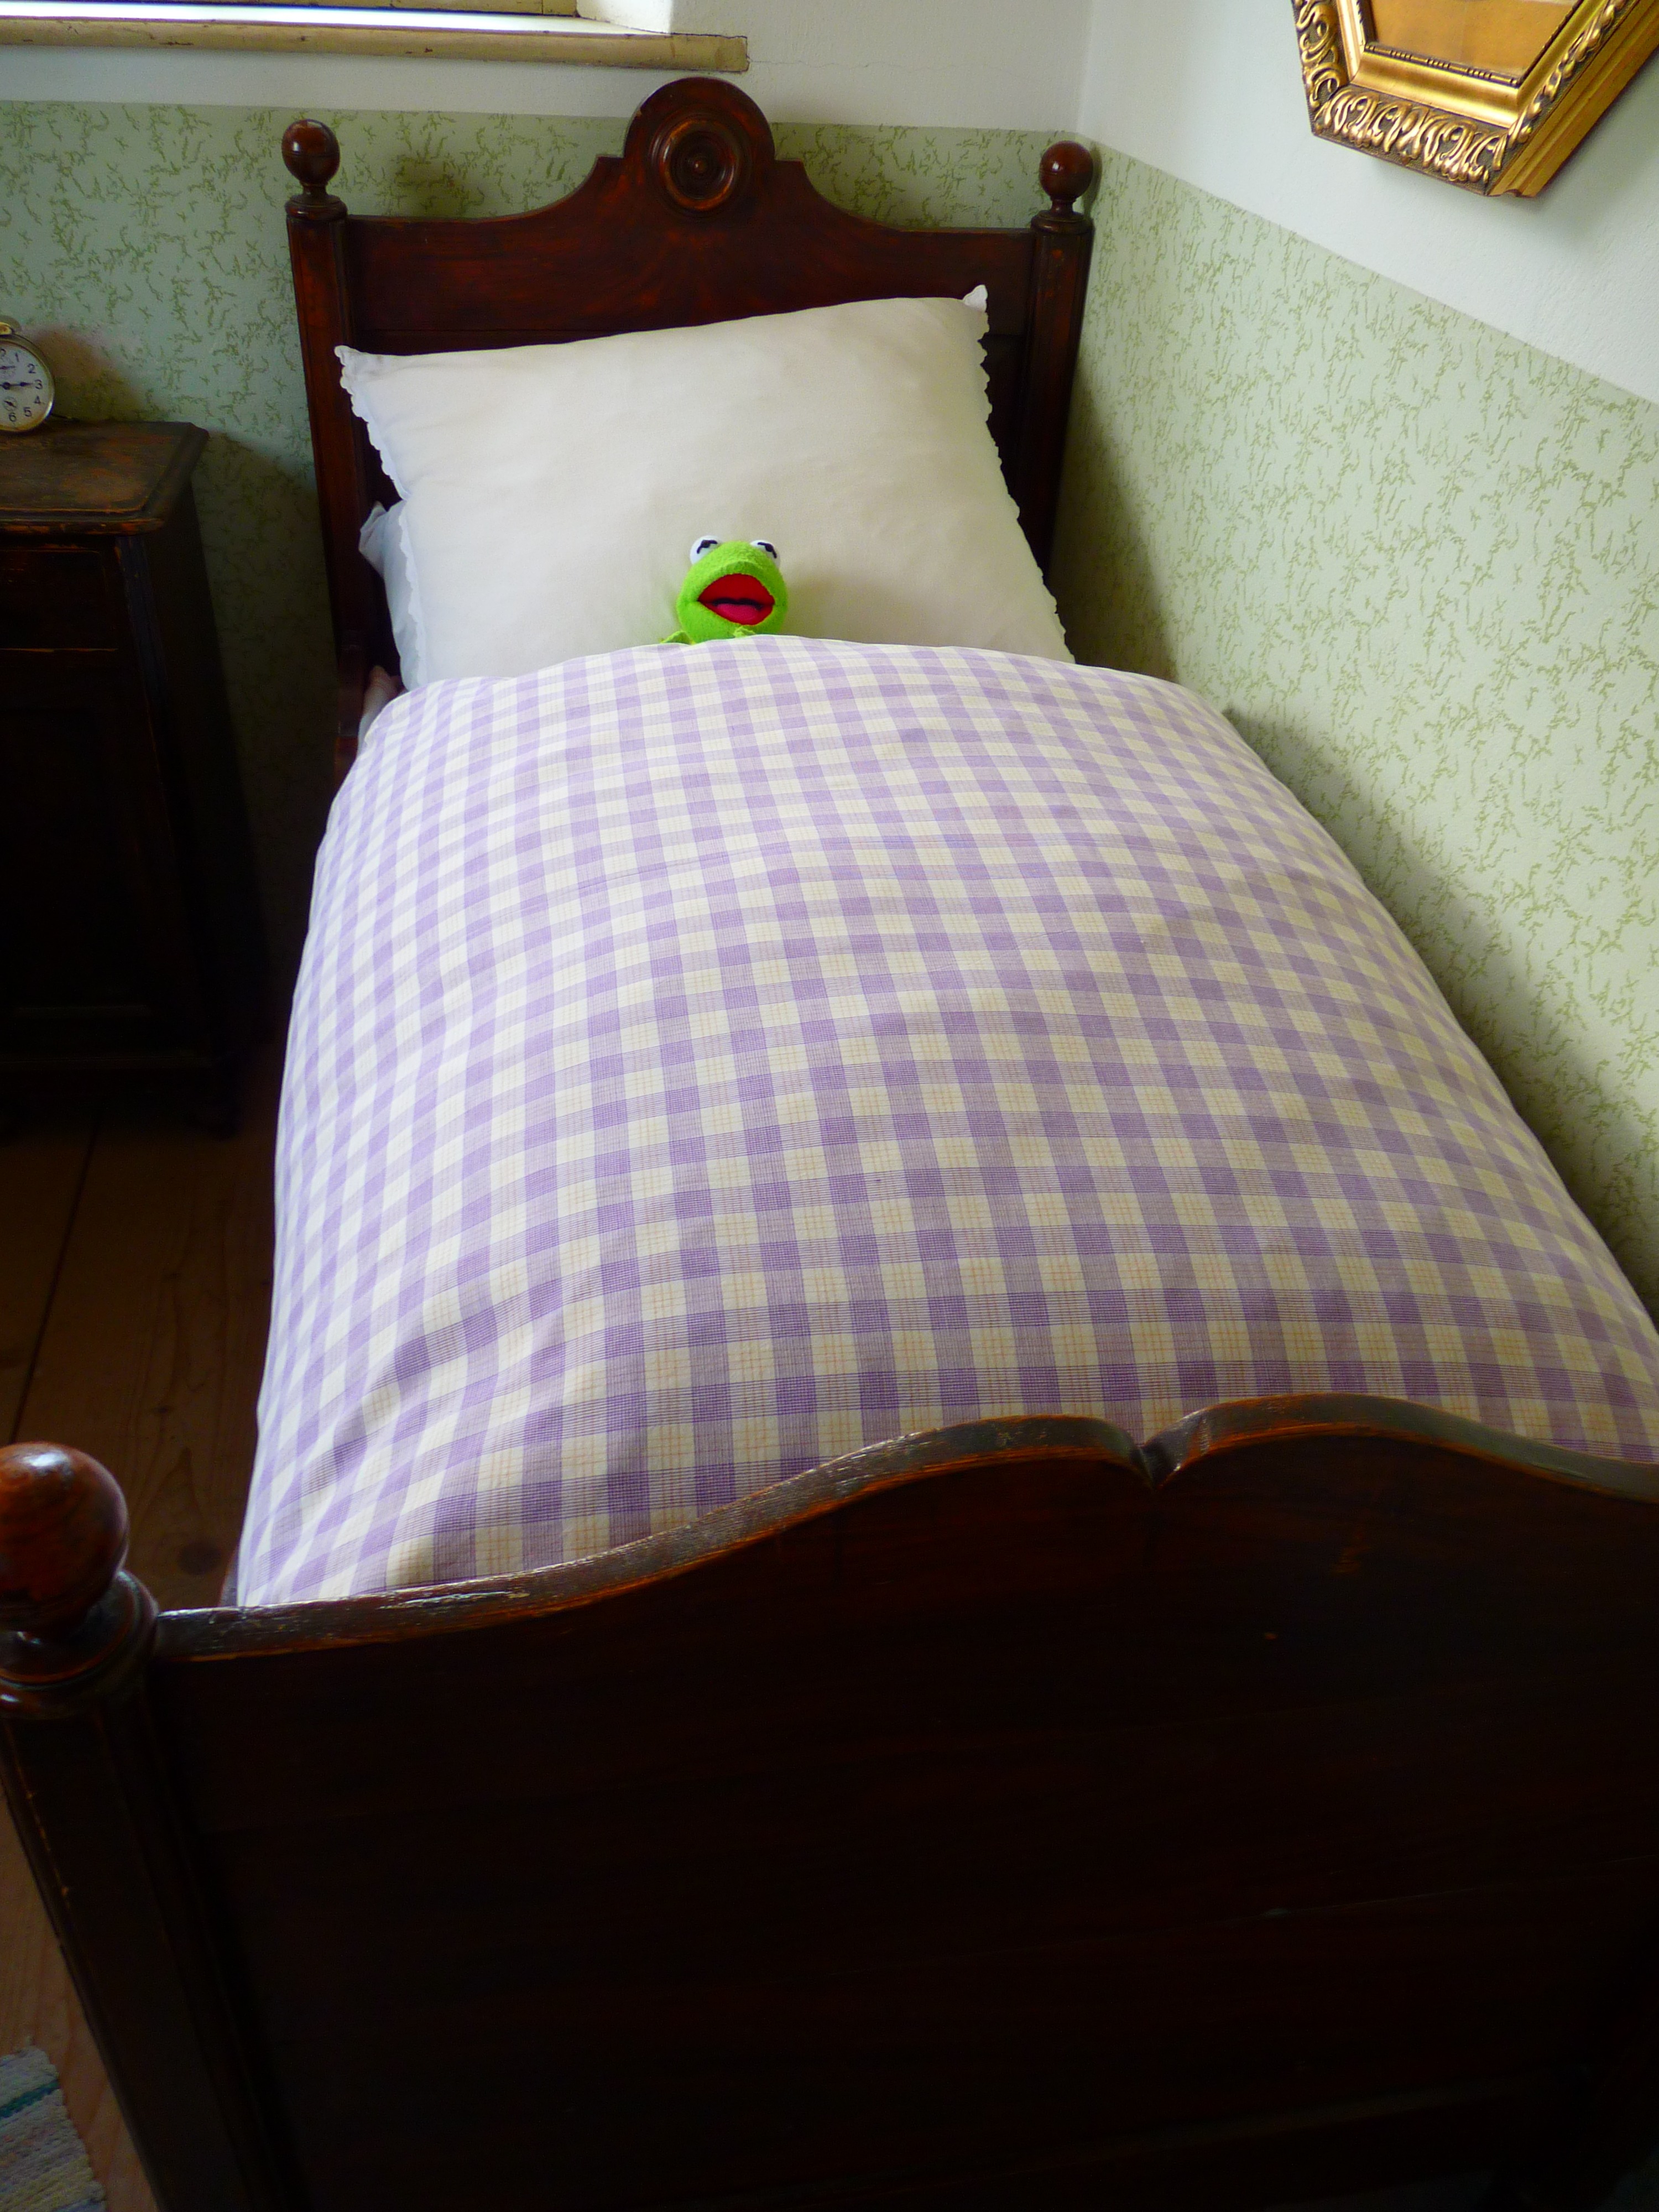
frog, furniture, room, material, textile, sleep, bed, tired, kermit, duvet cover, bed sheet